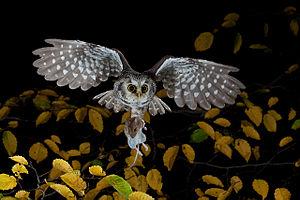
Créée en 2002, la réserve naturelle nationale des Ballons comtois est située en France, au sud-ouest du massif des Vosges, à cheval sur deux régions et trois départements :